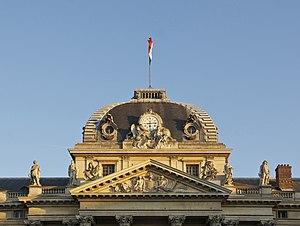
Fronton et partie centrale du toit du bâtiment principal de l'École Militaire à Paris
Jean-André Lepaute, né a Mogues baptisé le 13 novembre 1720 à Thonne-la-Long, et mort le 11 avril 1789 à Paris, paroisse de Saint-Germain-l'Auxerrois, est un horloger français.
L’École militaire est à la fois une institution d'enseignement supérieur militaire fondée en 1750 par le roi Louis XV et l'ensemble de bâtiments construits pour la recevoir à Paris, dans le 7ᵉ arrondissement. Construit au XVIIIᵉ siècle par l'architecte du roi Ange-Jacques Gabriel, cet ensemble monumental est toujours en activité. Il ferme la perspective sud-est du Champ-de-Mars, où se faisait la revue annuelle des troupes, déplacée ensuite aux Champs-Élysées. Il est classé au titre des monuments historiques depuis 1990.
Les grandes écoles militaires françaises sont des établissements d'enseignement supérieur français placés sous la tutelle du ministère de la Défense, membres de la Conférence des grandes écoles, et comptant parmi les 210 écoles d'ingénieurs françaises habilitées à délivrer un diplôme d'ingénieur.